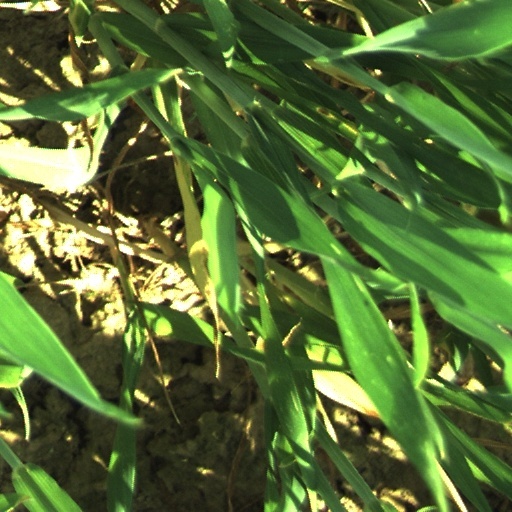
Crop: wheat